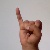
The image shows a hand gesture representing the letter 'I' in Indian Sign Language.